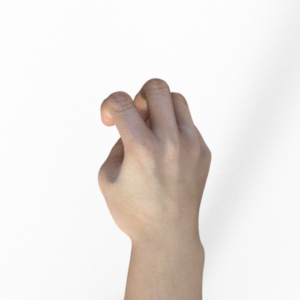
Label: rock